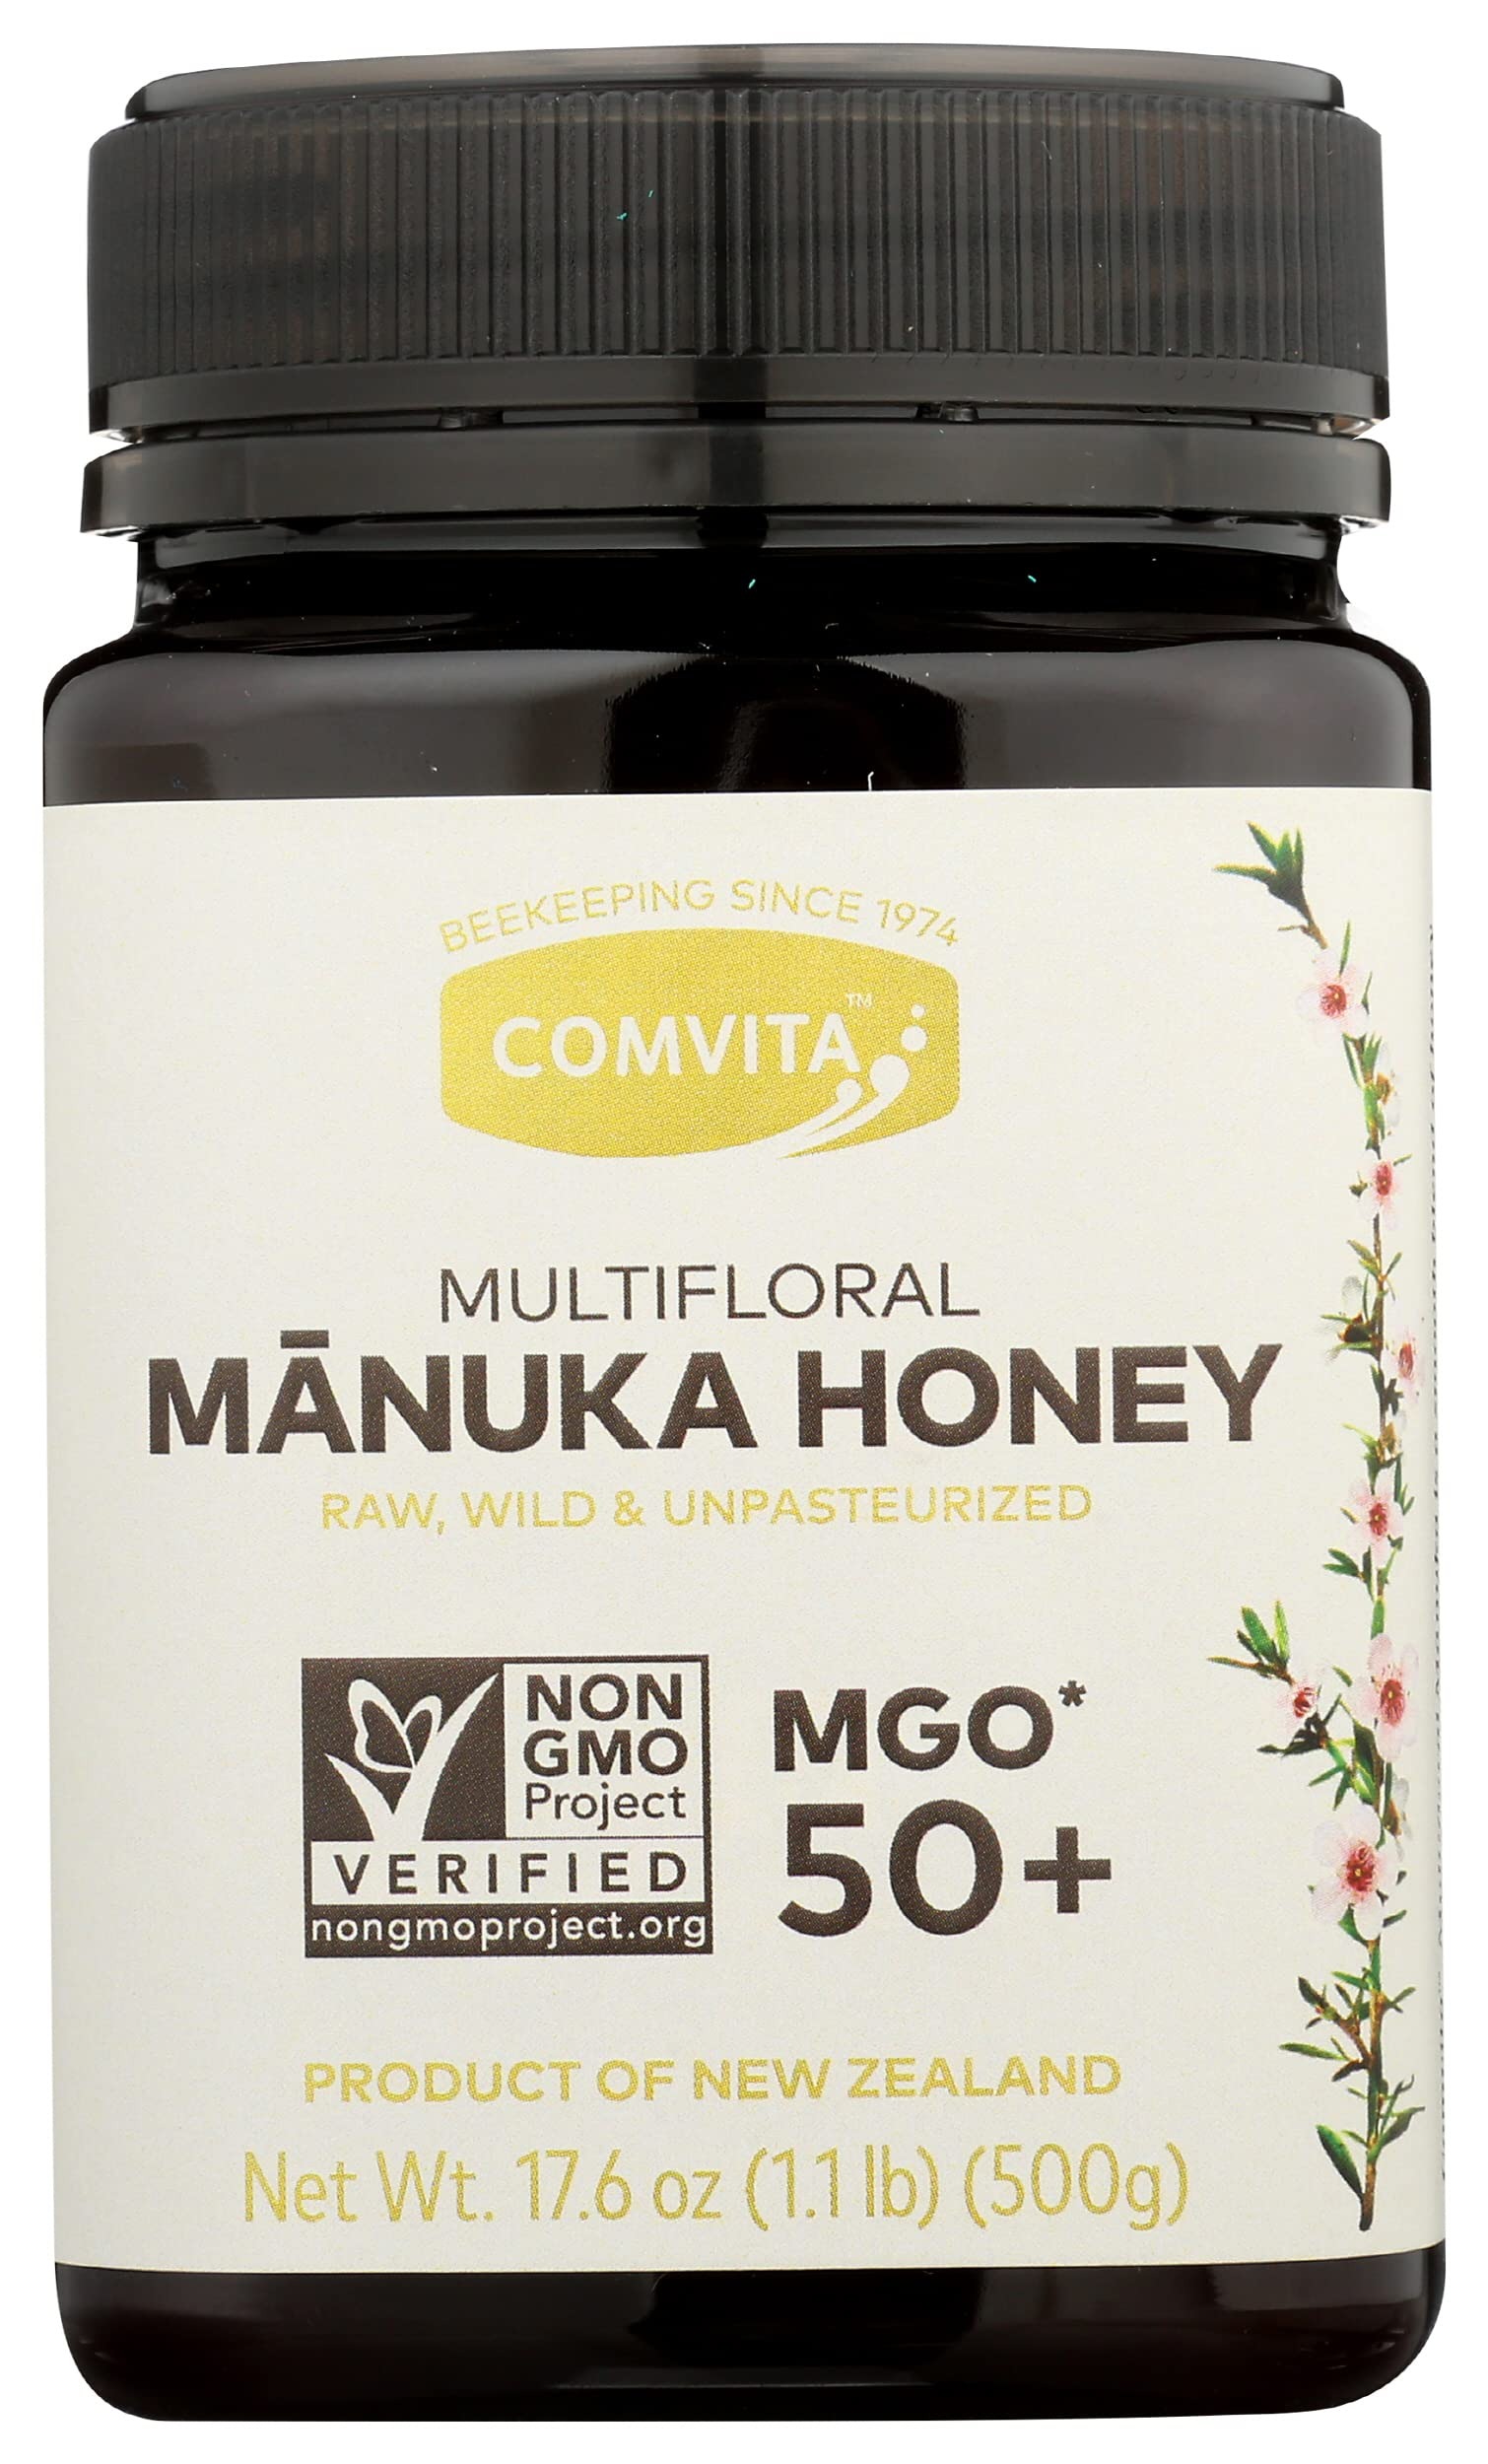
Item Name: Comvita MGO 50+ Multifloral Manuka Honey, Non GMO, Gluten Free, 17.6 Ounce (Pack of 3)
Bullet Point 1: Comvita MGO 50+ Multifloral Manuka Honey, Non GMO, Gluten Free, 17.6 Ounce (Pack of 3)
Bullet Point 2: Comvita Multifloral Manuka Is A Smooth Blend Of Honey Derived From The Manuka Flower And Other New Zealand Wildflowers. Rich In Color, And With A Flavorful Taste, It Adds A Delicious Touch Of Nature To Your Day!
Bullet Point 3: This Mgo* 50+ Multifloral Manuka Honey Is Scientifically Proven To Contain A Minimum 50 Mg/Kg Of Methylglyoxal* (Mgo), A Naturally Occurring Compound In Manuka Honey.
Value: 52.8
Unit: Fl Oz

Price: 24.94